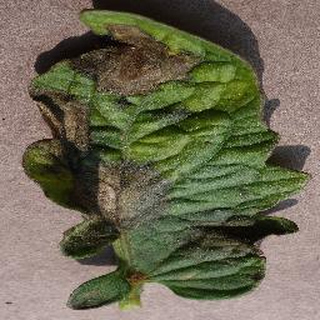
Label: tomato_late_blight